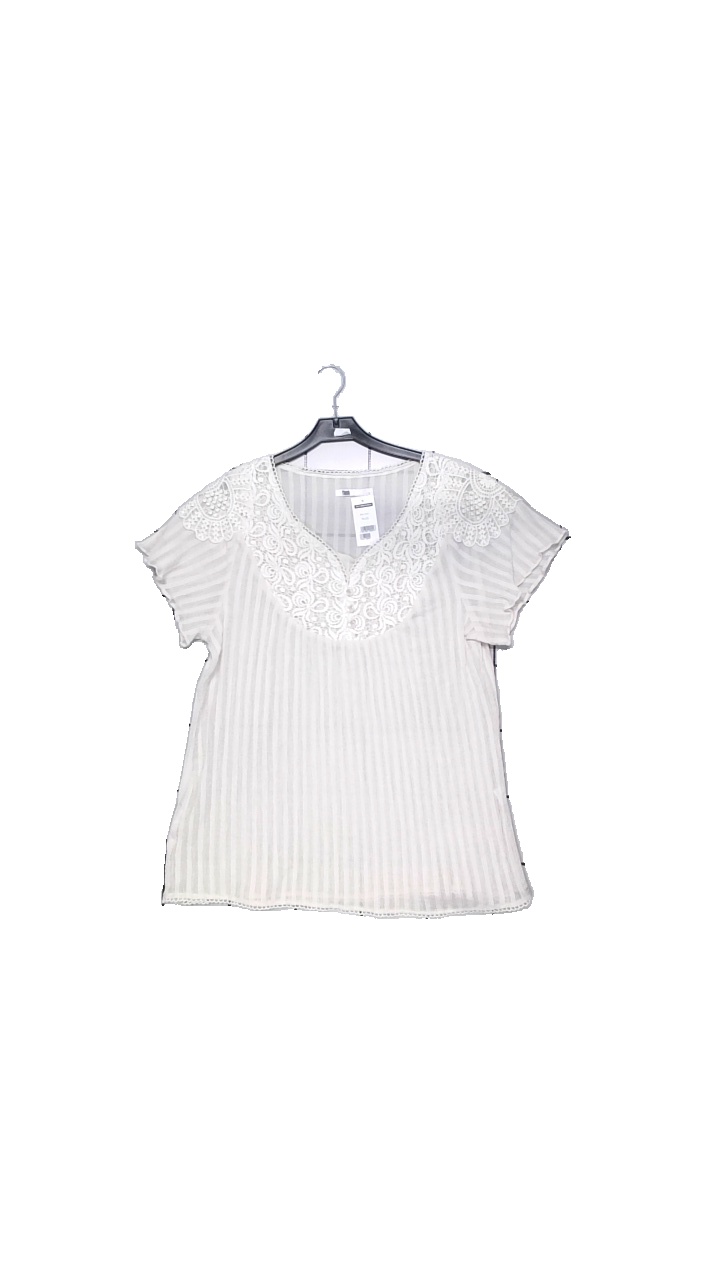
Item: Blouse (Ladies)
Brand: Flash
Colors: White
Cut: Loose, V-collar
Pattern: Lace
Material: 97% cotton, 3% elastane
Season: Summer
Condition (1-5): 5
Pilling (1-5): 4
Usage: Reuse
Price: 50-100